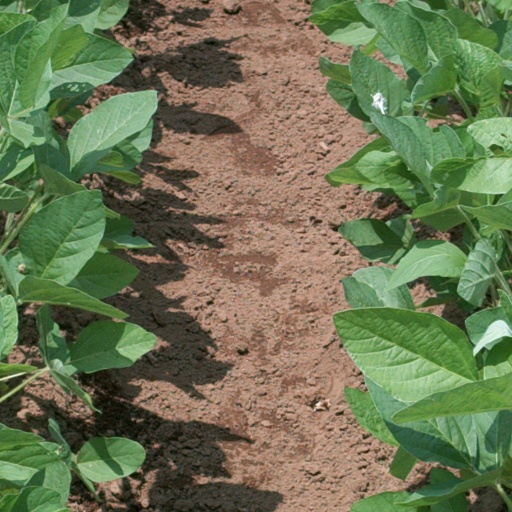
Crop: soybean